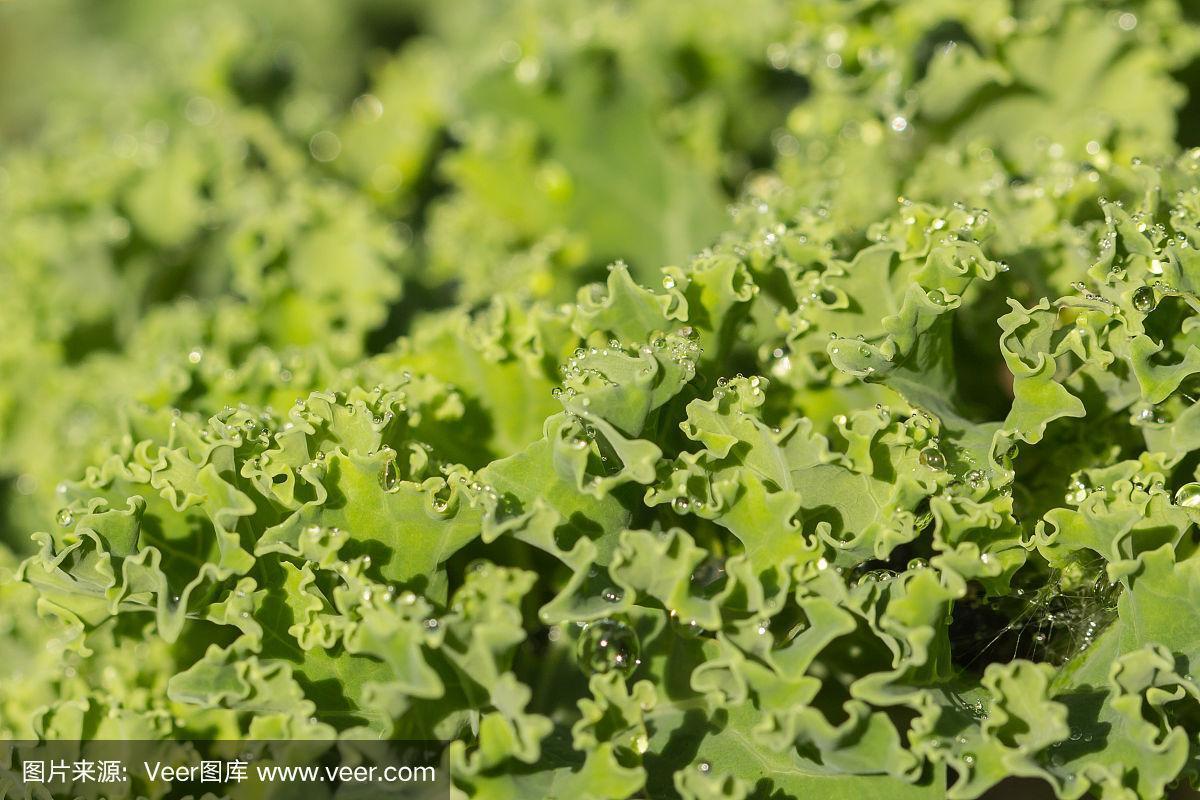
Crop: unknown
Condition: cabbage